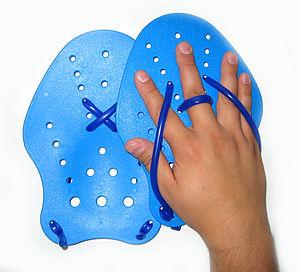
Les plaquettes de natation sont des plaques en plastique portée sur la paume du nageur et attachée sur le dos de la main du nageur avec des cordons élastiques. Elles sont souvent perforées avec un schéma de trous. Les plaquettes sont utilisées dans les entraînements de natation ainsi que pendant les entraînements et les compétitions de swimrun, sport combinant trail et nage en eau libre.